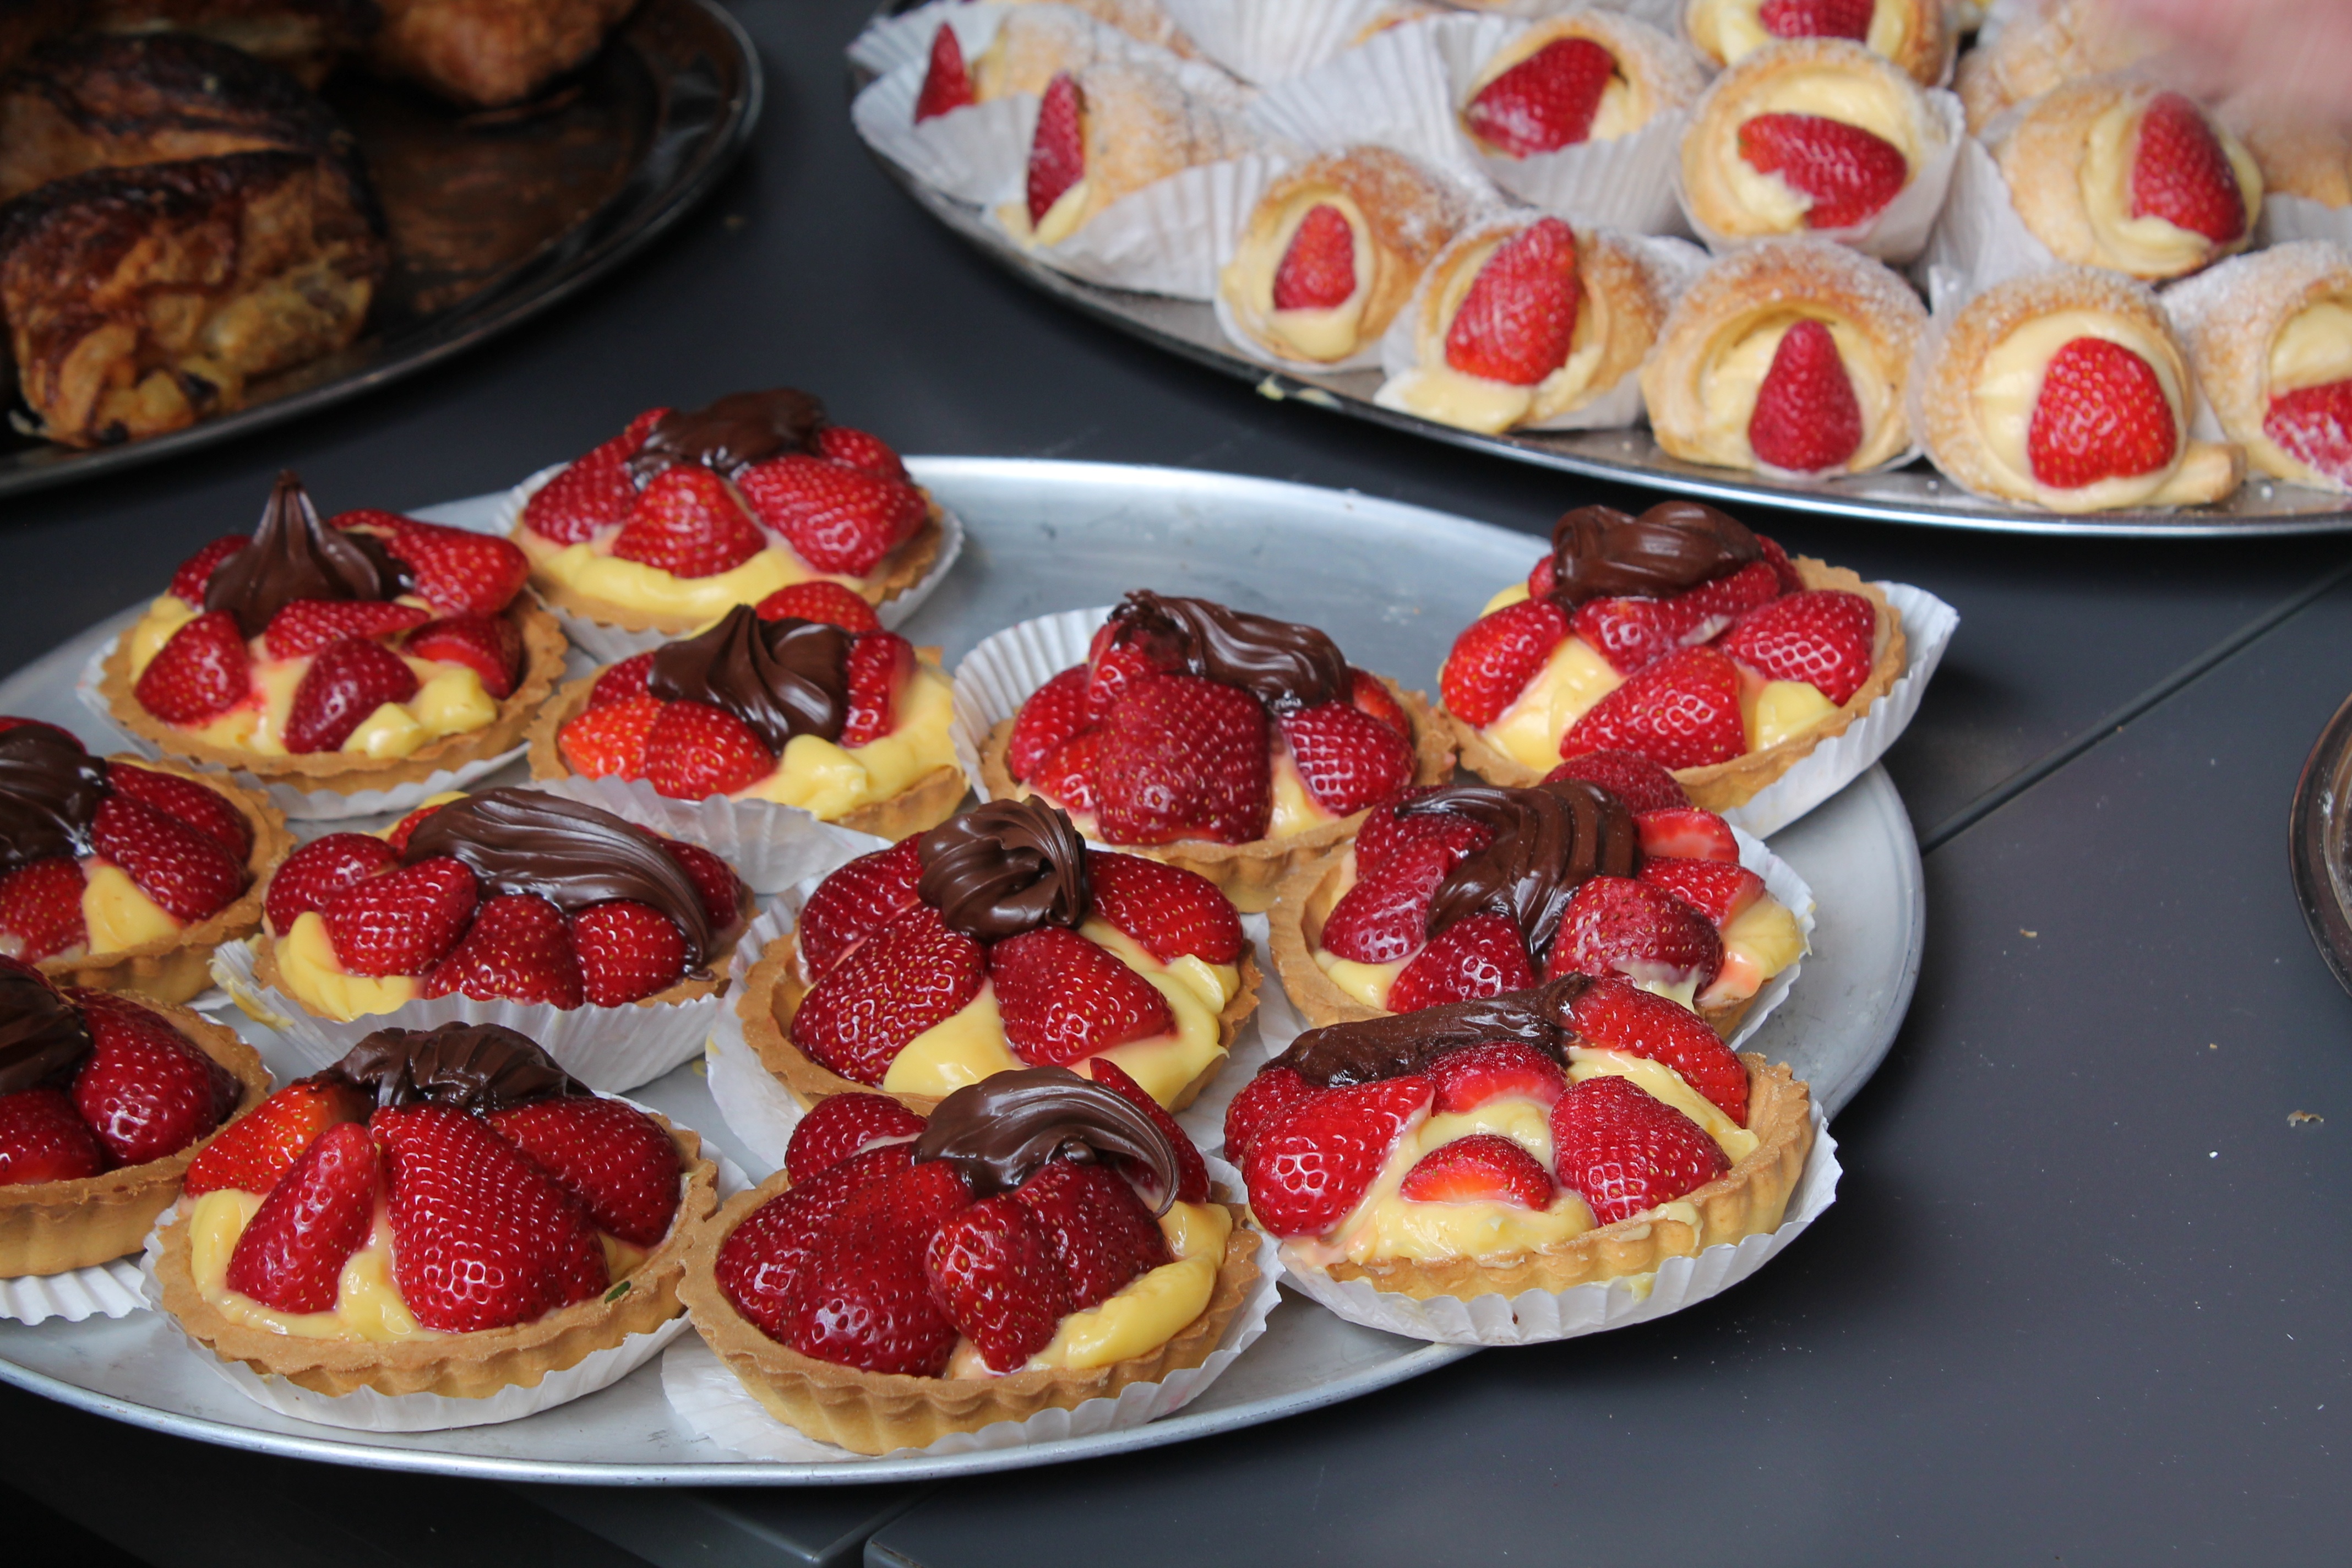
plant, fruit, berry, sweet, dish, meal, food, red, produce, breakfast, baking, dessert, cuisine, cream, delicious, homemade, pie, pastry, bakery, strawberry, tasty, strawberries, patisserie, baked goods, cakes, danish pastry, pavlova